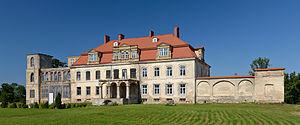
Voici une liste de manoirs en Estonie.
Le comté de Viru-Ouest est l'un des 15 comtés d'Estonie. Il est situé au nord du pays, bordé par le golfe de Finlande. Son centre administratif est la ville de Rakvere. Le comté compte 66 701 habitants, soit 5,1 % du total du pays, pour une superficie de 3 627,8 km².